Greg Pason

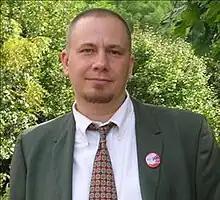

Gregory Pason (born April 19, 1966) is an American political candidate, activist, and National Secretary of the Socialist Party USA, a position he has held for over 20 years. Additionally, Pason has served in various positions in the Socialist Party of New Jersey and Northern New Jersey Socialist Party, currently serving as treasurer of the former and chair of the latter.